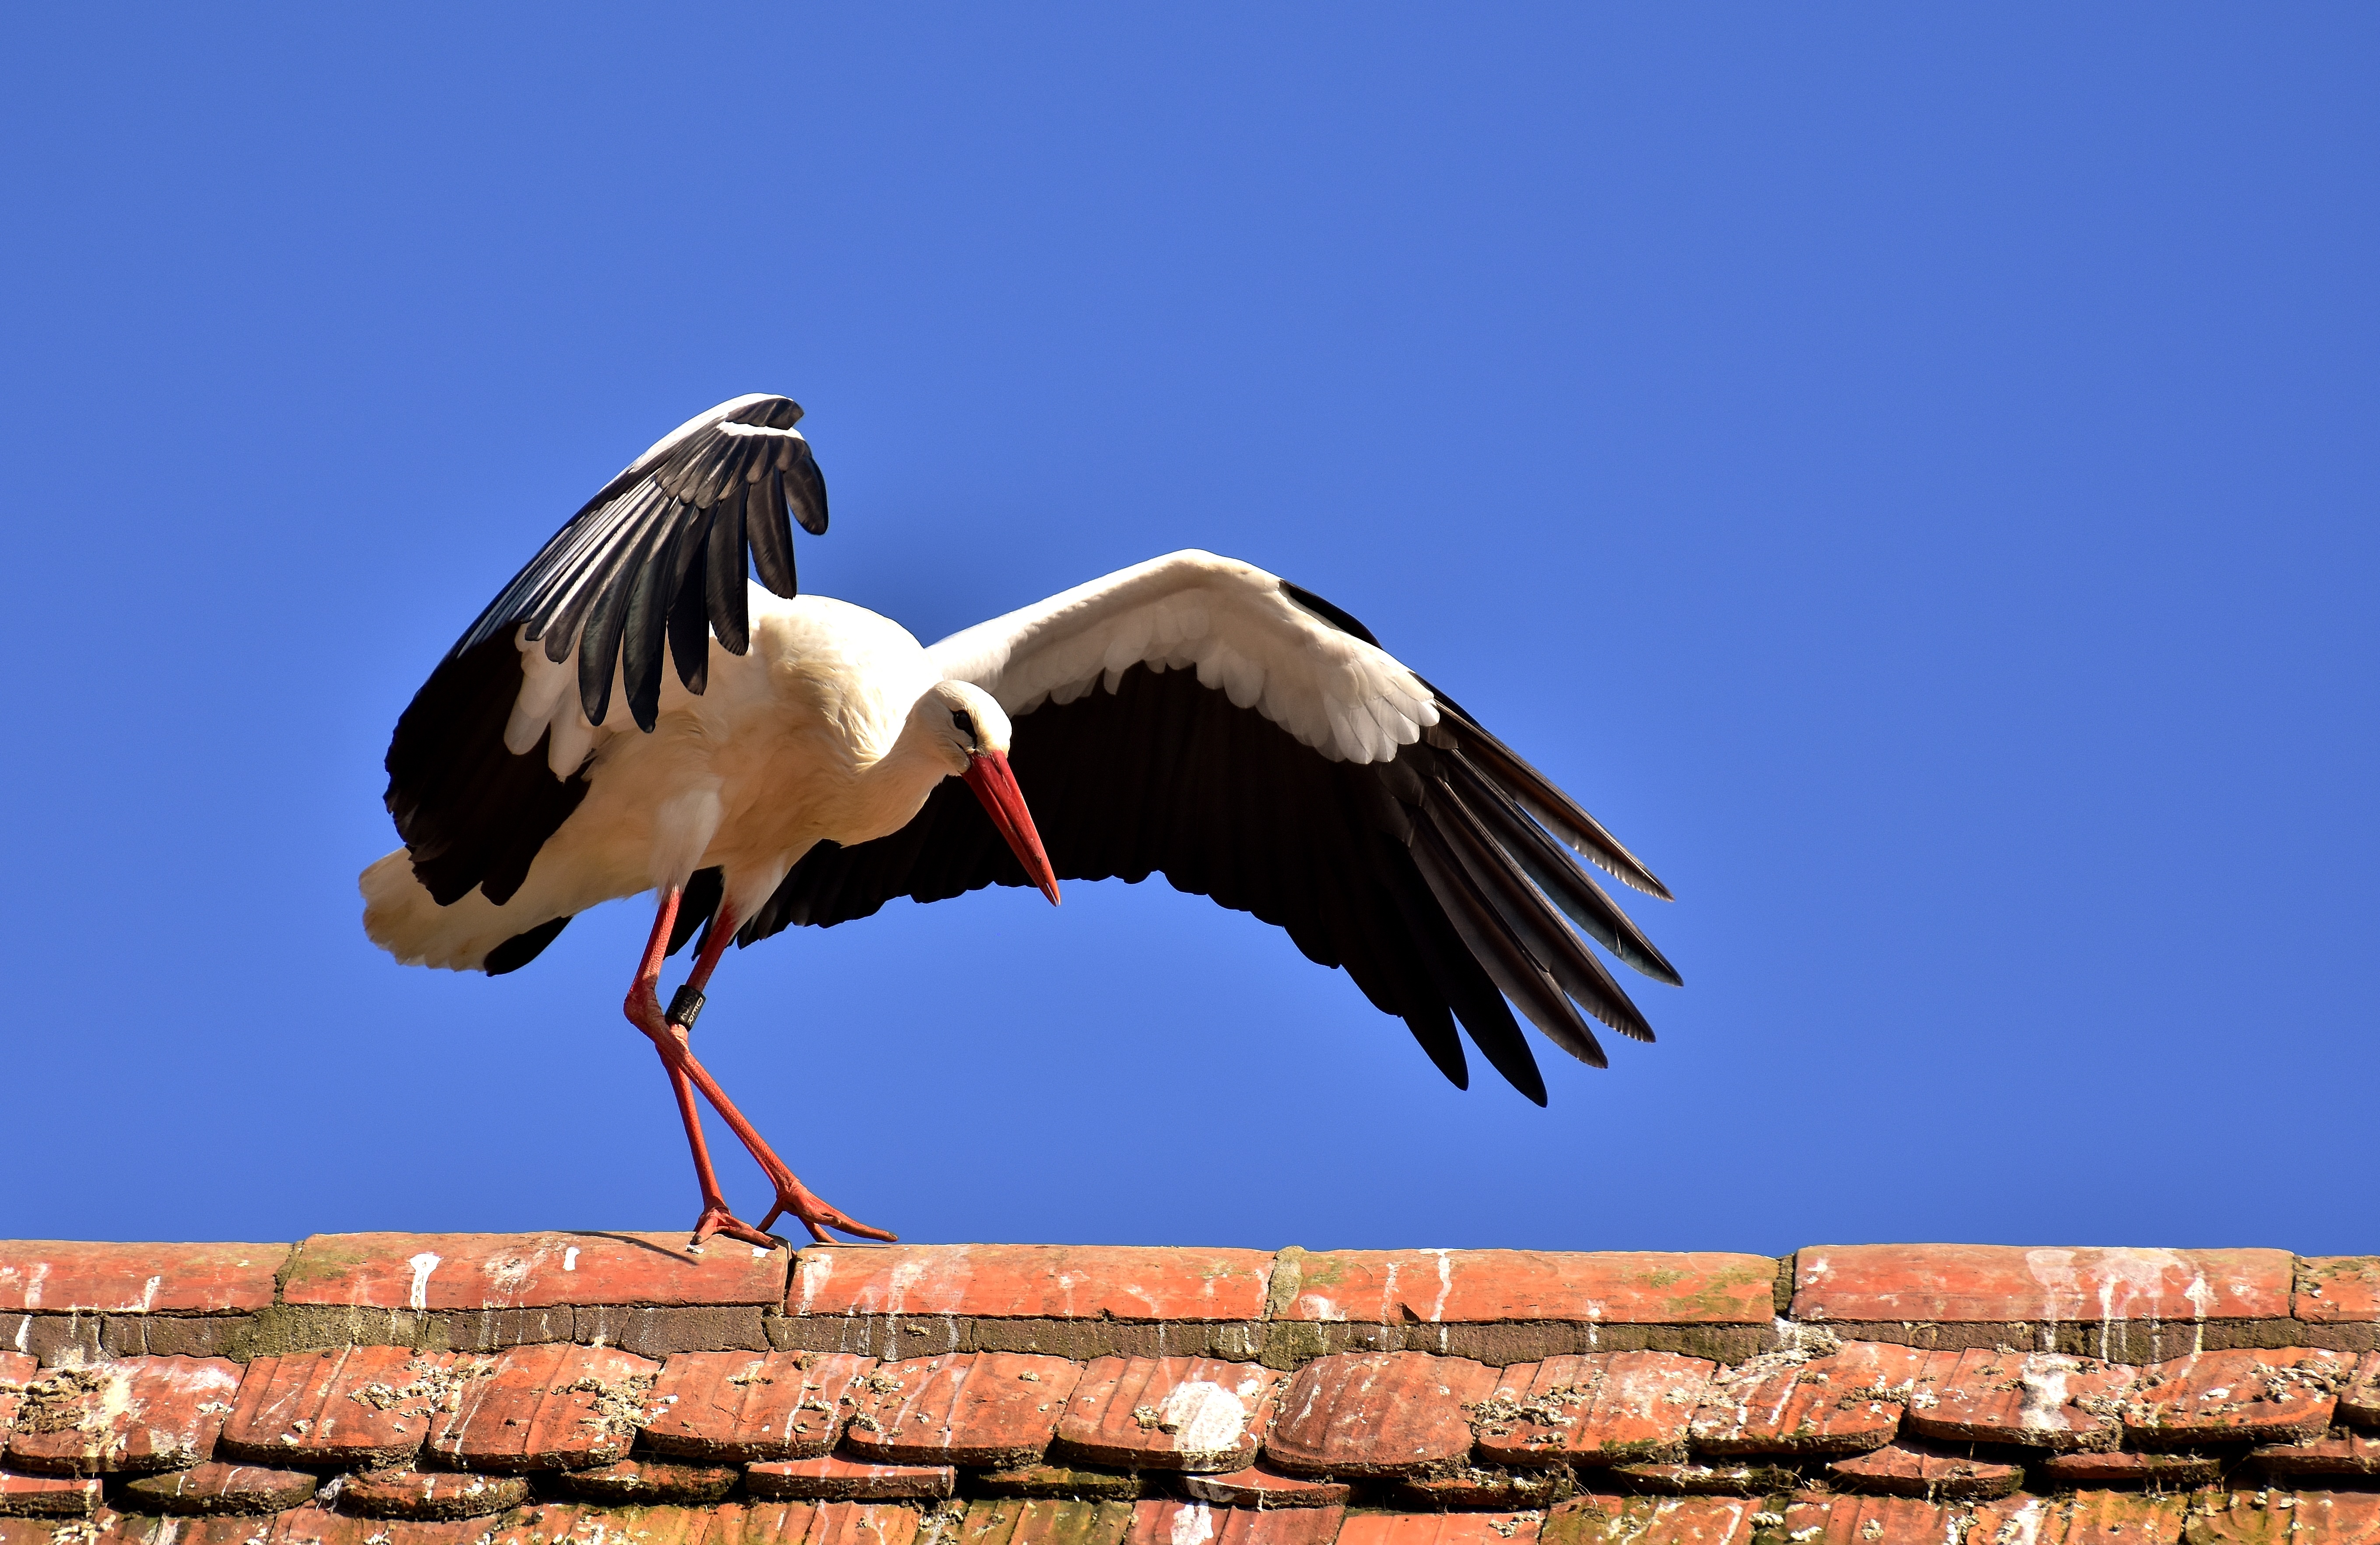
nature, bird, wing, animal, fly, wildlife, beak, fauna, stork, plumage, vertebrate, animal world, white stork, ciconiiformes, monkey mountain salem